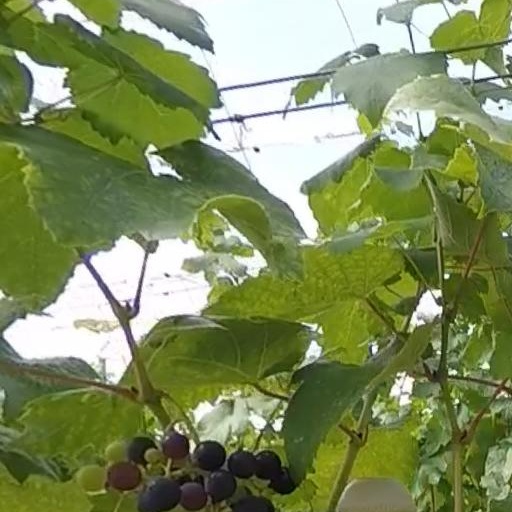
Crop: grape